Çaykara

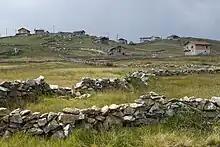
'Dry stone' walls to keep cattle out at Tsaxmut plateau (Cahmud yaylası).

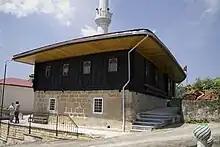
The mosque of Zeleka (Taşören) in 2010, just after it had been restored, and just before it burned down. Currently (2018), the mosque has been restored again.

The mother tongue of most inhabitants of the district above the age of 50 is the Of-dialect of Pontic Greek, "Romeyka" (i.e. 'language of the Romans'), which has been described as the living language closest to Ancient Greek. Due to the community's isolation the dialect retained many archaisms. The language is not taught outside the home, and for a long time it was discouraged to speak it at school. Still, some of the younger generation continue to speak the language, and many have at least a basic understanding of it. The Turkish Latin alphabet is used for communication on online platforms. There are about two dozen Grecophone villages in the district, making it the largest concentration of Greek speakers in the Turkish Republic. While locals generally don't like being addressed as Greek, they are proud of their linguistic heritage, which they use to communicate with Greek-speaking tourists. Inhabitants from Of and Çaykara also settled villages in neighboring Sürmene and Köprübaşı districts, a little further to the west. Thus there are also some pockets of Çaykara/Of-dialect Greek speaking villages in these other parts of Trabzon province. That the Of-dialect of Pontic Greek remained so virulent in this area is partly due to the fact that local imams educated and preached in this language until the second part of the 20th century. Many folk singers from the district have recorded songs in Romeyka. Native of Çaykara Vahit Tursun published a Turkish-Romeyka dictionary in 2019. Most residents of the district are also fluent in Turkish. The most popular musical instruments in the district are the kaval flute, and the kemençe violin.